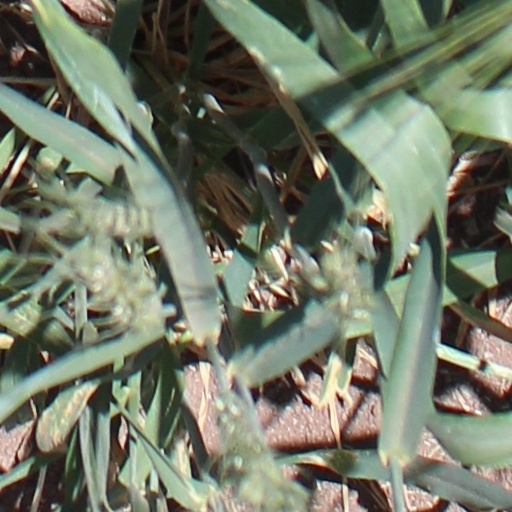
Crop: wheat